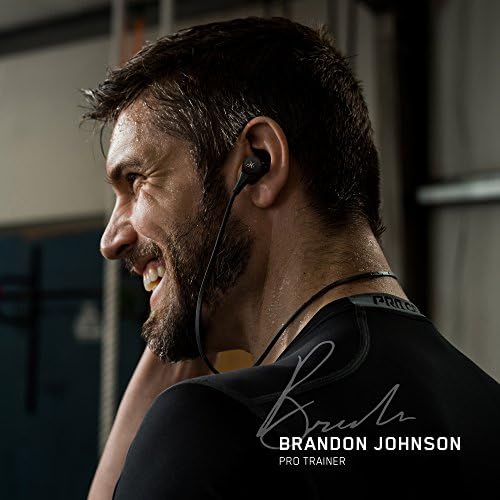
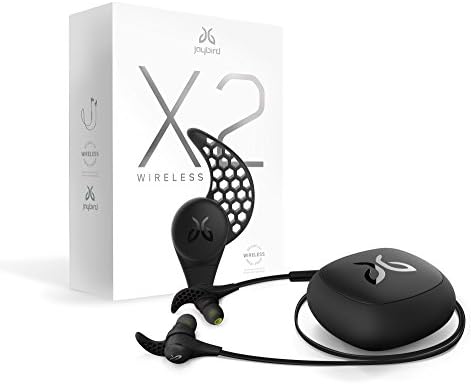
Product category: headphones
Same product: yes